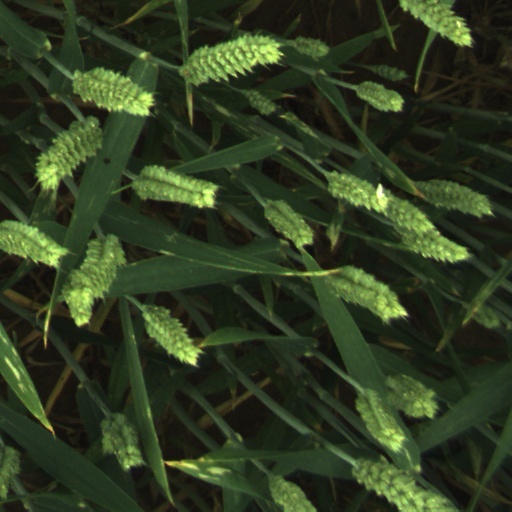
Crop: wheat